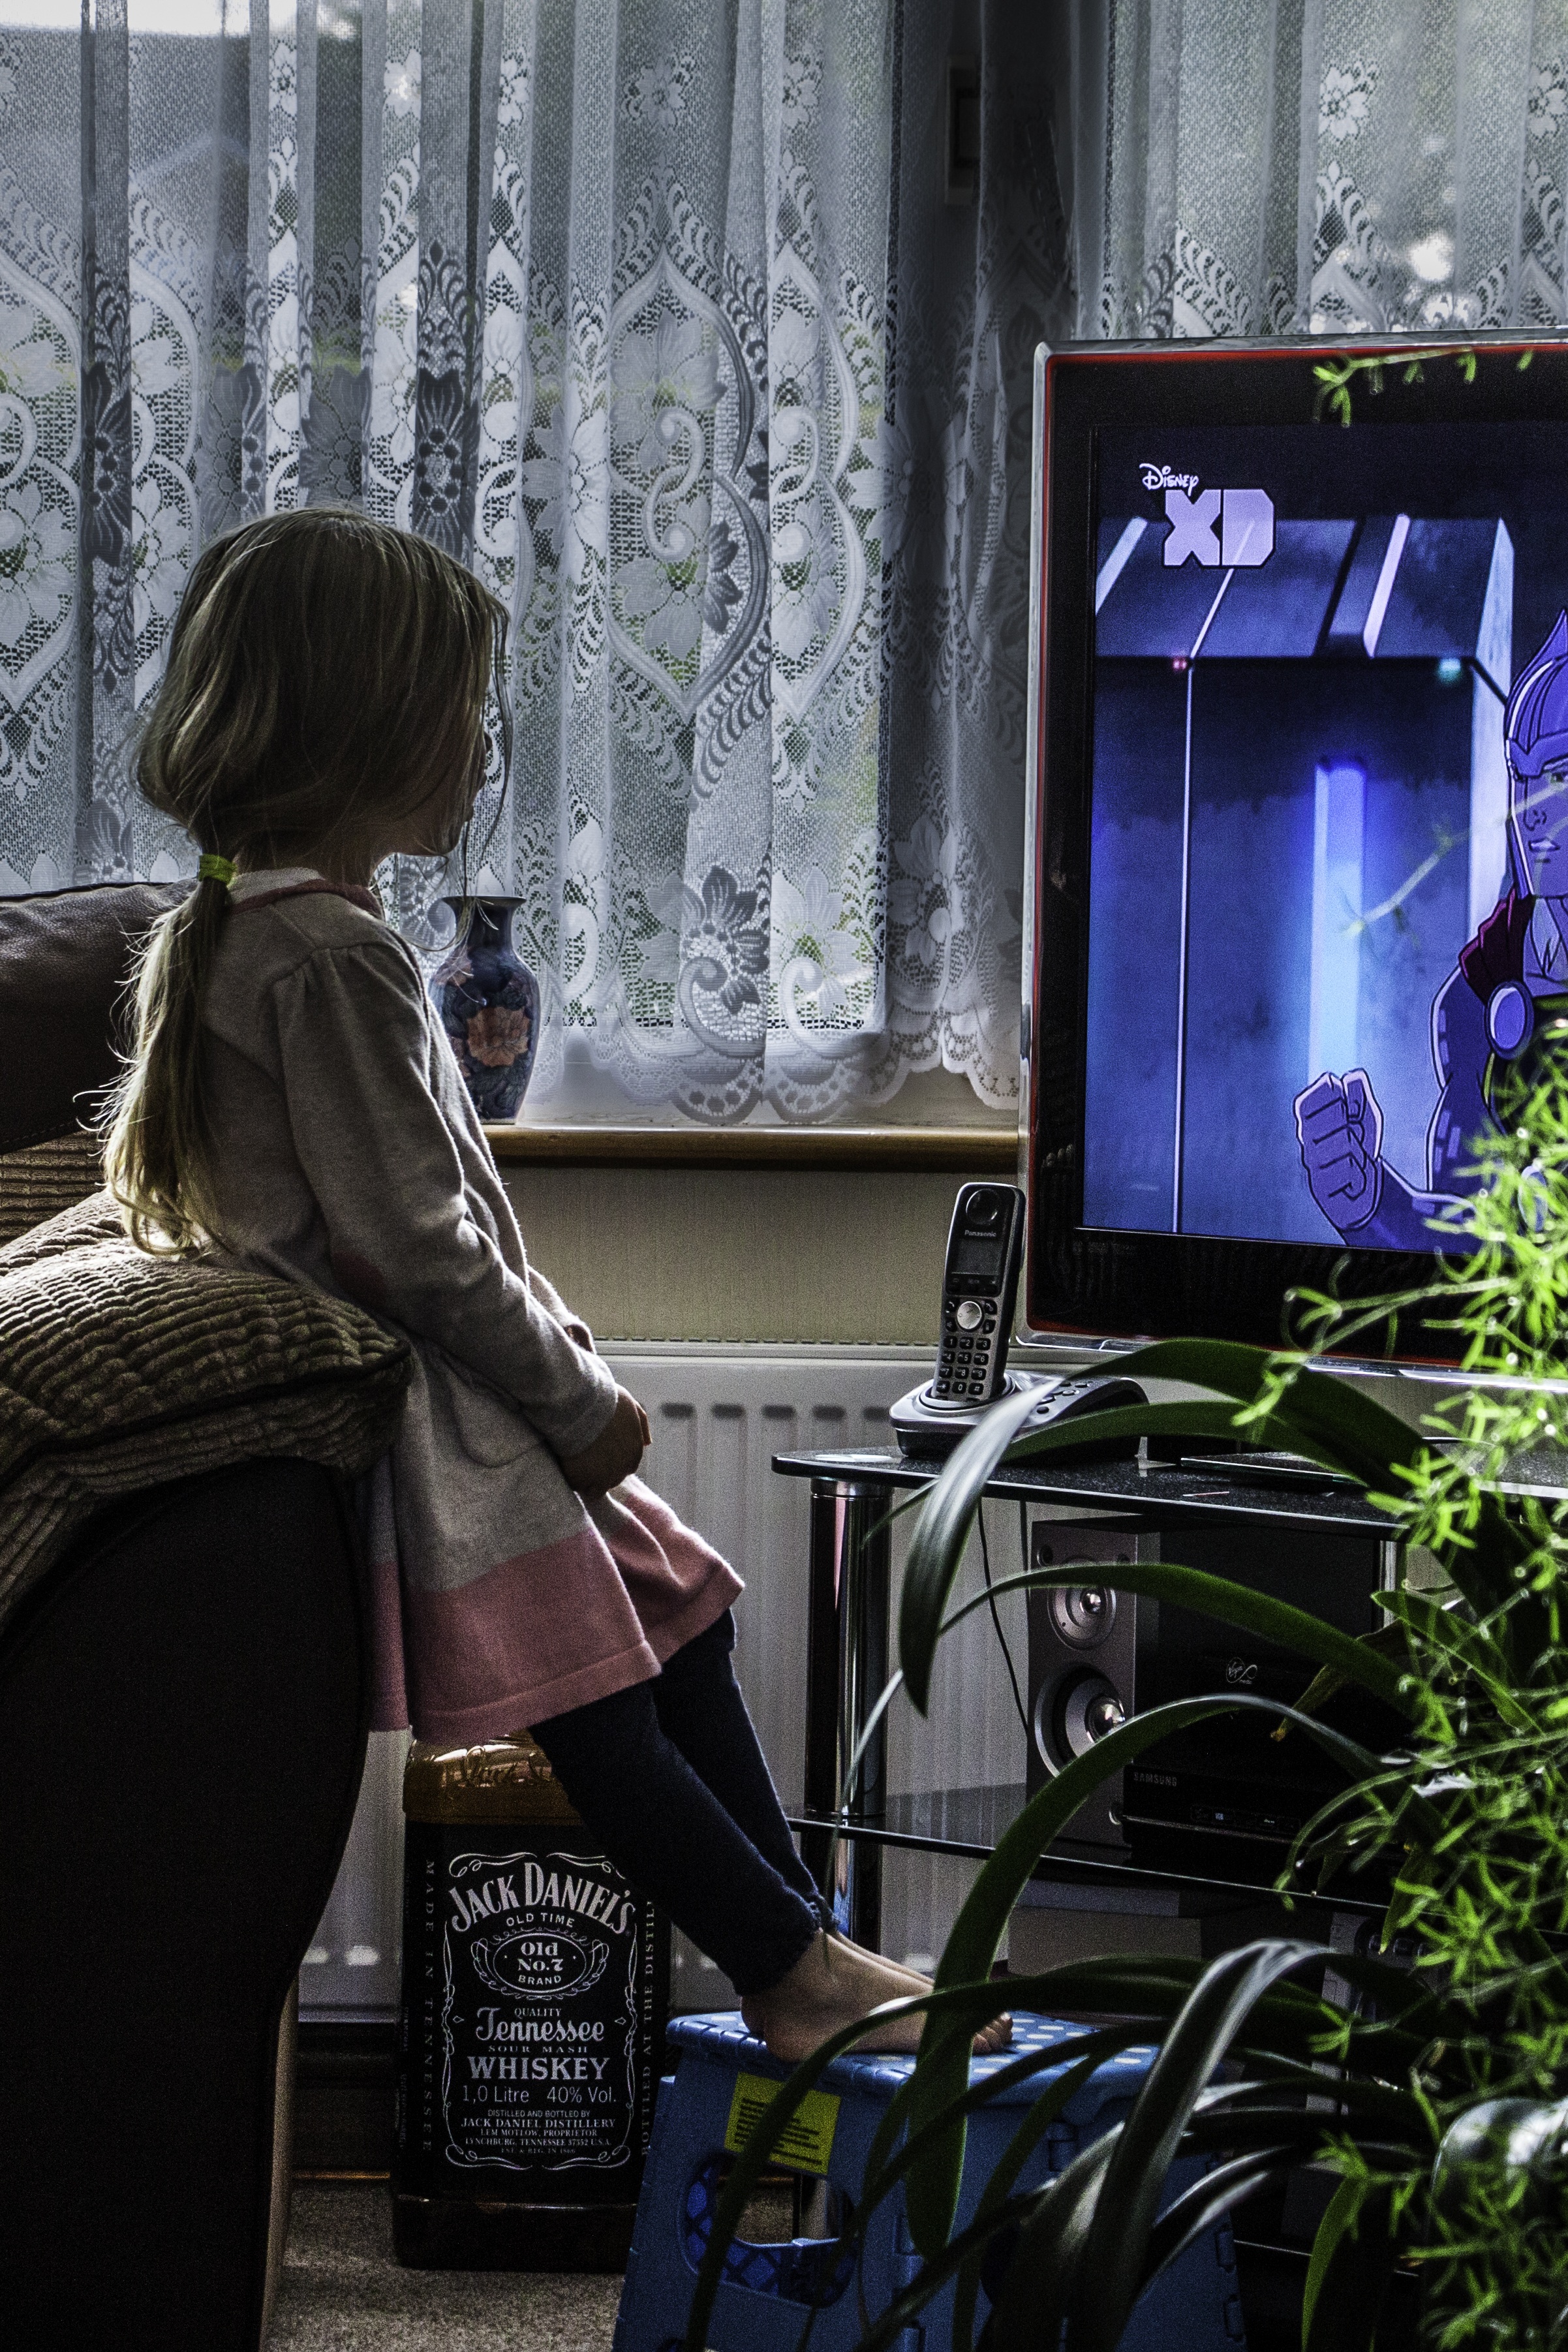
street, film, female, young, color, sitting, child, blue, television, family, art, children, happy, watching, entertainment, screenshot